Miranda House

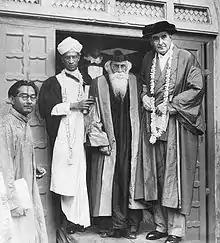
Sir Maurice Gwyer (extreme right), founder of Miranda House, University of Delhi, Rabindranath Tagore (centre), C. V. Raman (left)

Miranda House was founded in 1948 by the university vice-chancellor, Sir Maurice Gwyer. In a magazine published by him in 1952, he gave three reasons for why the college was called Miranda. His favorite actress was Carmen Miranda, his daughter's name was Miranda, and a character named Miranda in William Shakespeare’s play The Tempest was, according to him, a perfect example of what a lady should be. Its foundation stone was laid by Lady Edwina Mountbatten on 7 March of the same year. Miranda House is built of red bricks on the university campus. Its original design was planned by the architect Walter Sykes George and is architecturally similar to other educational institutions in India founded in the colonial era. As the college grew, several buildings were added.